History of the Ottawa Senators (since 1992)

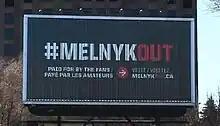
Sign stating "MelnykOut"

The 2017–18 season was a major disappointment. From the playoff run team, the team lost MacArthur (injury), Marc Methot (expansion draft), Chris Neil (free agency/retirement), Chris Kelly (free agency), Tommy Wingels (free agency) and Viktor Stalberg (free agency). Additionally, captain Erik Karlsson was injured to start the season and first-line center Kyle Turris was in a contract dispute with the team. Turris was traded to the Nashville Predators by way of a three team trade with Nashville and the Colorado Avalanche which resulted in Ottawa acquiring Matt Duchene. The team at first absorbed the changes and remained in a playoff spot. However, team play declined to the point where the team traded away several veterans at the trade deadline and finished in 30th place in the league. The team hosted the NHL 100 Classic outdoor game to great success at TD Place Stadium, however, owner Eugene Melnyk made off-the-cuff comments about fan attendance that soured fan opinions.